Nowy Sącz

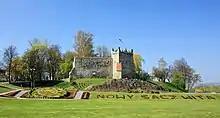
Ruins of the Royal Nowy Sącz Castle

In the 14th and 15th century Nowy Sącz emerged as one of the most important economic and cultural centres of this part of the Kingdom of Poland. The town benefited from its proximity on the trade route to Hungary due to privileges granted by King Władysław I the Elbow-high, and later his son, Casimir III the Great, for supporting him during the Rebellion of wojt Albert in 1311–1312. During these times, the majority of the town's inhabitants were German colonists. In the 15th century it produced steel and woollen products, and nearly rivalled Kraków in visual arts. In 1329, Nowy Sącz signed a treaty with Kraków, upon which Kraków merchants, on their way to Hungary, had to stop at Nowy Sącz; Nowy Sącz merchants, on their way to Gdańsk, were obliged to stay at Kraków. In the mid-14th century, King Casimir the Great built a royal castle here and surrounded the town with a defensive wall. Nowy Sącz was the seat of a castellan and a starosta, becoming an important point in the system of defence of the southern border of Poland. The town was further elevated in 1448 when Bishop Zbigniew Oleśnicki promoted a local church to the status of a Collegiate. Nowy Sącz was a royal city of Poland, administratively located in the Kraków Voivodeship in the Lesser Poland Province.